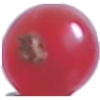
Label: redcurrant